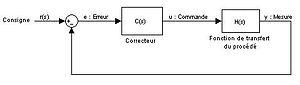
Schéma type d'une boucle de régulation avec un correcteur (en anglais
Le schéma fonctionnel, appelé aussi schéma-bloc, schéma de principe ou en anglais block diagram, est la représentation graphique simplifiée d'un procédé relativement complexe impliquant plusieurs unités ou étapes. Il est composé de blocs connectés par des lignes d'action. Il est utilisé principalement en automatique, en traitement du signal, en génie chimique et en fiabilité.
L’automatique est une science qui traite de la modélisation, de l’analyse, de l’identification et de la commande des systèmes dynamiques. Elle inclut la cybernétique au sens étymologique du terme, et a pour fondements théoriques les mathématiques, la théorie du signal et l’informatique théorique. L’automatique permet de commander un système en respectant un cahier des charges.
En automatique, un asservissement est un système dont l'objet principal est d'atteindre le plus rapidement possible sa valeur de consigne et de la maintenir, quelles que soient les perturbations externes. Le principe général est de comparer la consigne et l'état du système de manière à le corriger efficacement. On parle également de système commandé par rétroaction négative ou en boucle fermée.